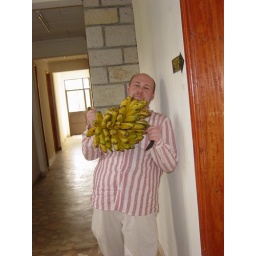
Abey bought all these banana at the market in Yirgalem. All the kids were following him around, it was hilarious.